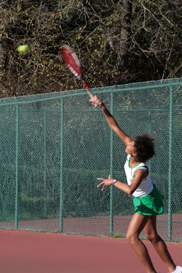
một người phụ nữ đang chuẩn bị đánh quả bóng tennis